Clapton Pond

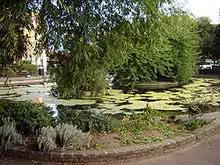
Another view of Clapton Pond

Despite the decline of Clapton's prosperity in the 1920s and 1930s, the first half of the 20th century saw Clapton Pond at its most glorious, a perfect setting for the unique buildings situated behind the pond - the 17th-century Bishop Wood's Almshouses, the late 18th-century Pond House and the two mid 18th-century houses.